Railway stations in Coimbatore

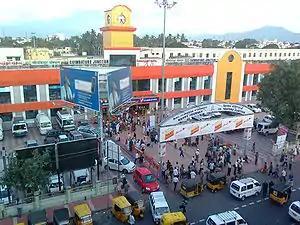
Coimbatore Main

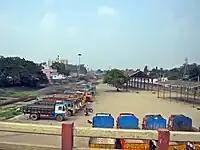
Coimbatore North

Coimbatore or Kovai is a major city in the Indian state of Tamil Nadu. It is the second largest city and urban agglomeration in the state after Chennai and the sixteenth largest urban agglomeration in India. It is administered by the Coimbatore Municipal Corporation and is the administrative capital of Coimbatore district. It is one of the fastest growing tier-II cities in India and a major textile, industrial, commercial, educational, information technology, healthcare and manufacturing hub of Tamil Nadu. It is often referred to as the "Manchester of South India" due to its cotton production and textile industries.